Palestine Railways P class

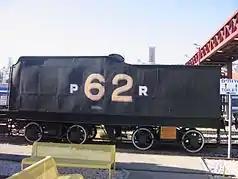
Tender of P class number 62, now preserved at the Israel Railway Museum

Palestine Railways was strategically important to the British Mandate authorities, so paramilitaries frequently attacked it during the 1936–1939 Arab revolt in Palestine and especially the 1946–48 1947–1949 Palestine war. El Kantara – Haifa trains were a particular target and Zionist paramilitaries bombed them three times during the 1947–1949 Palestine war. The P class survived these attacks and PR's Quishon workshops in Haifa managed to repair any damage.